Restoration (Ólafsson novel)

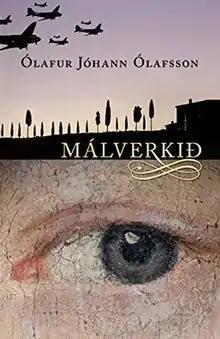
First edition (Icelandic)

A sweeping story of love tested by the terrors and tragedies of war set in the gorgeous hills of Tuscany in the 1940s.